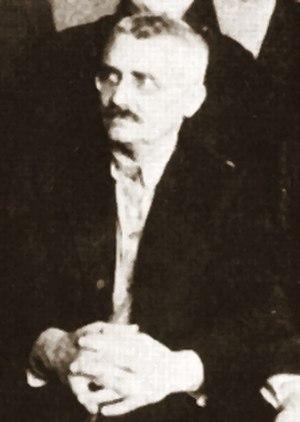
Ivan Nikitich Smirnov est un homme politique russe né en 1881 à Gorodichtche et mort en 1936. Membre du parti communiste, il fait partie de l'opposition de gauche dirigée par Léon Trotsky.